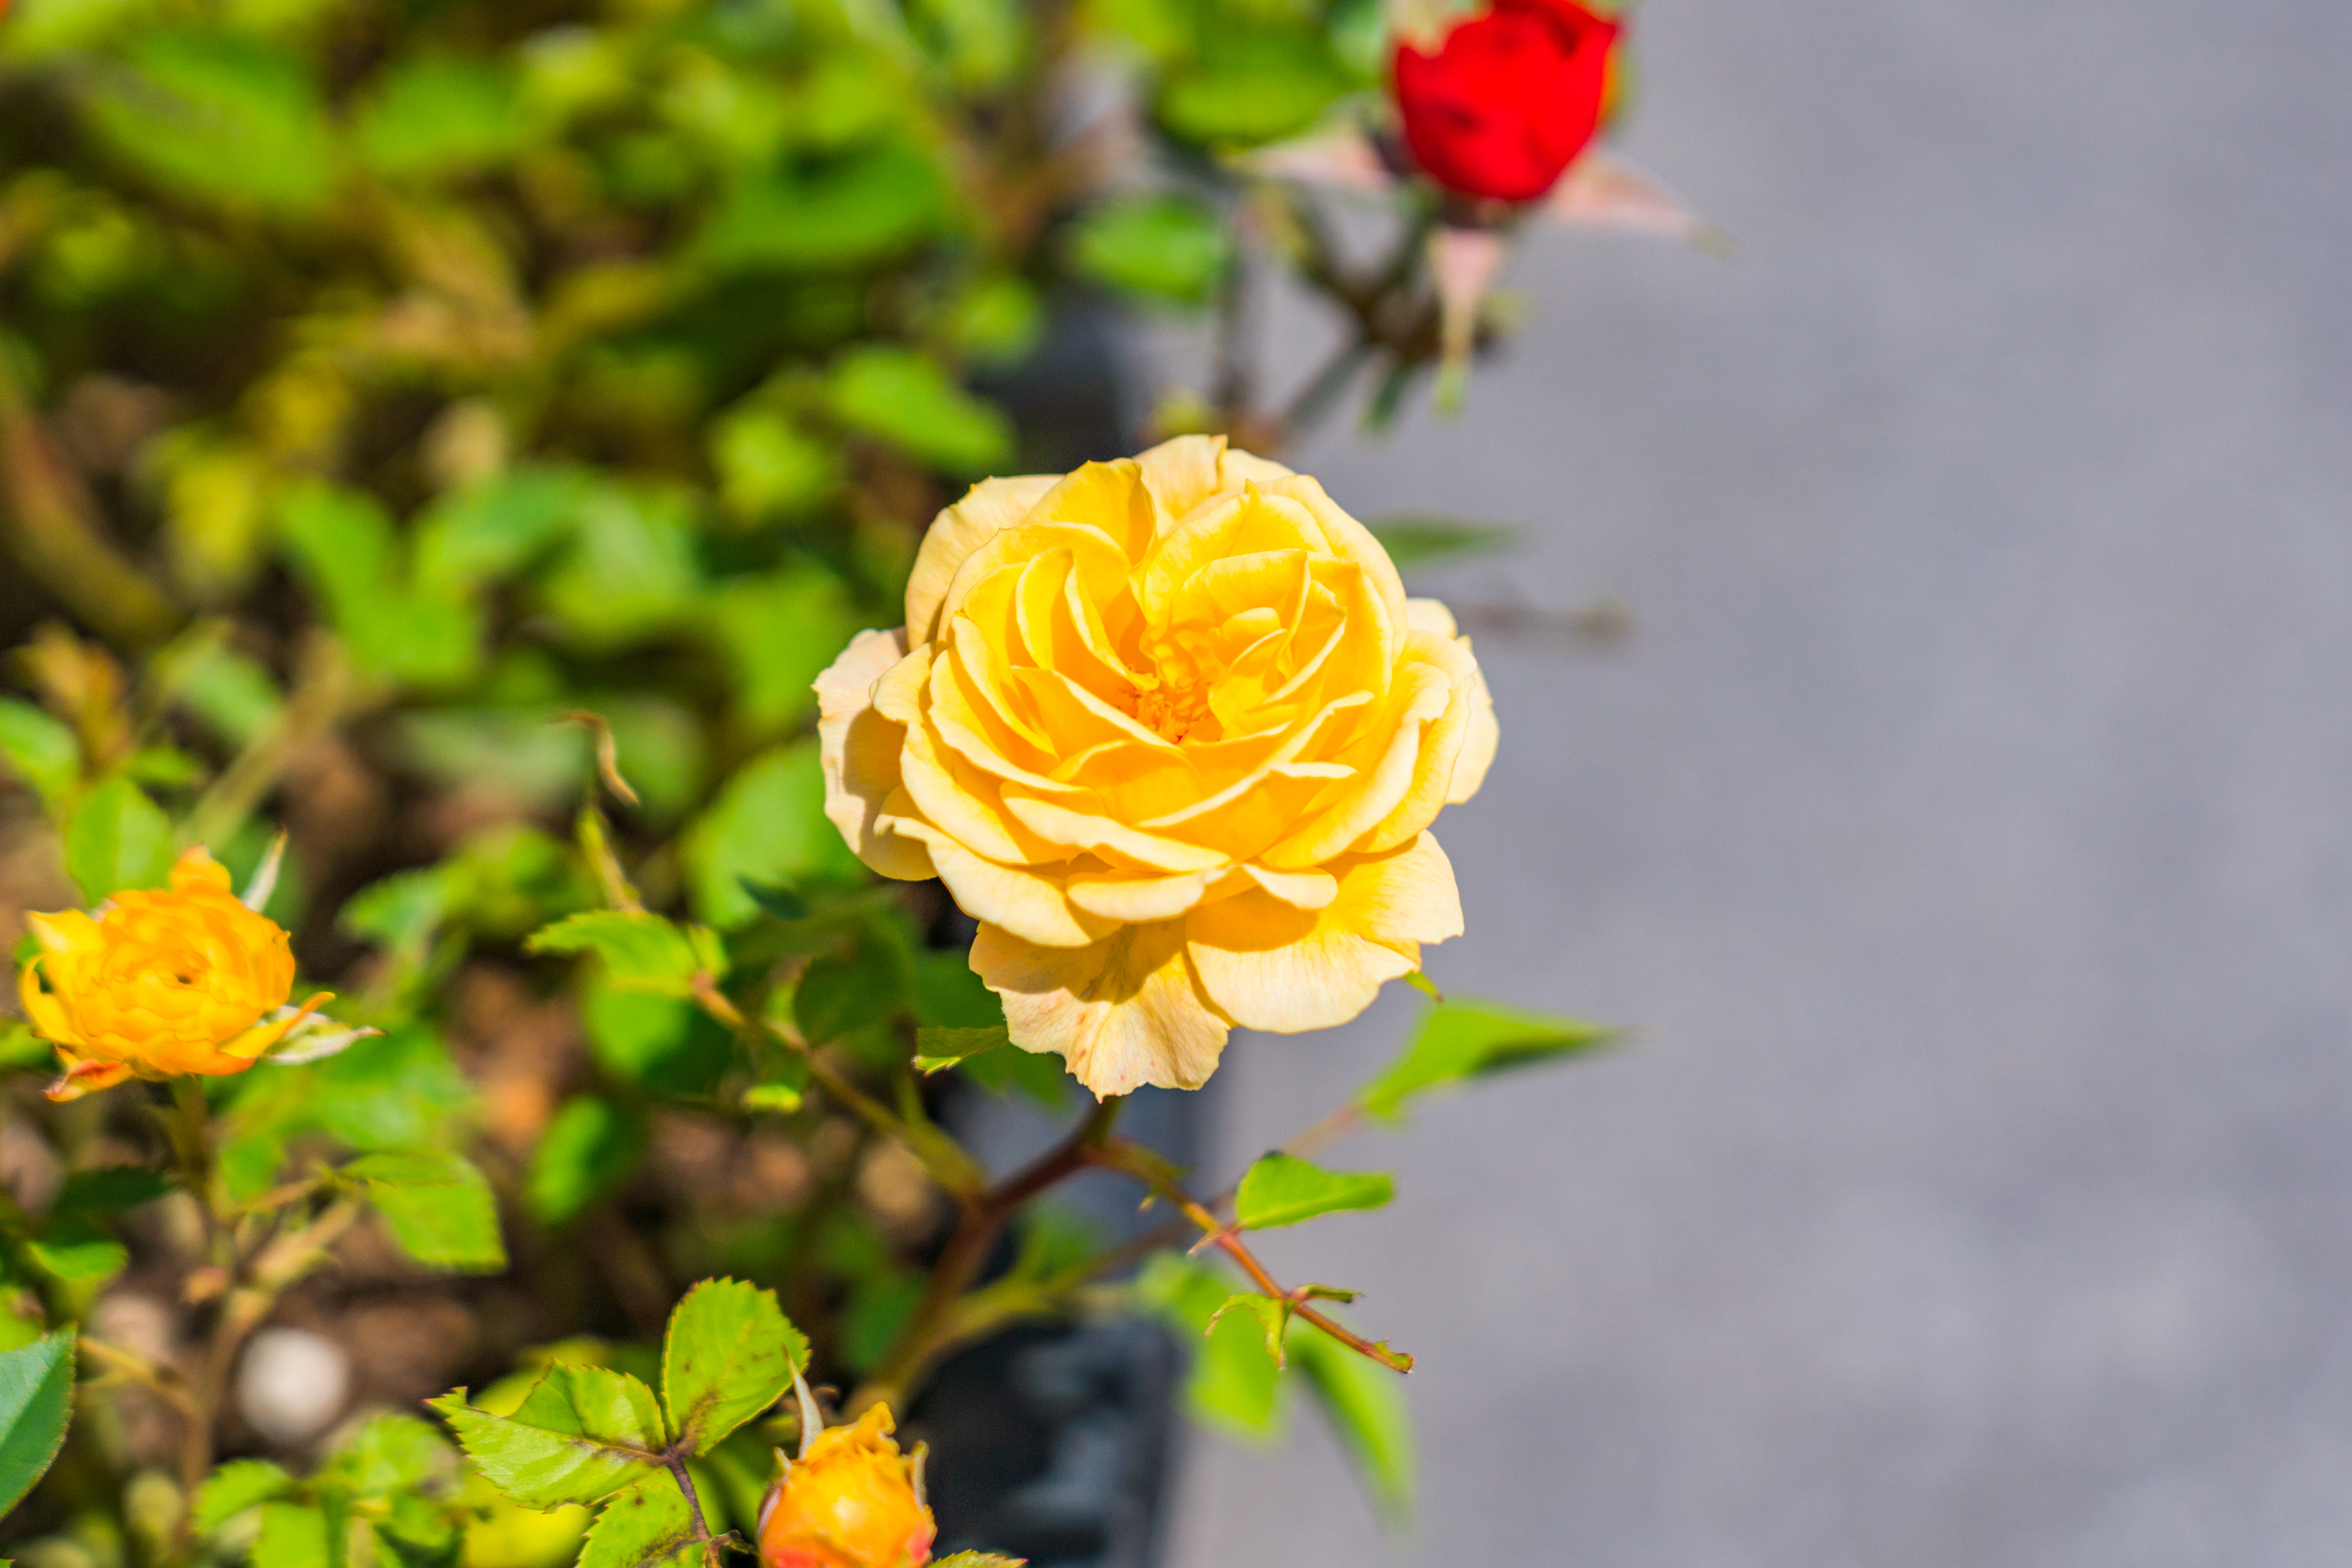
Hanyang University, korea, seoul, summer, rose, yellow rose, petal, yellow, flower, botany, rose family, rose order, flowering plant, plant stem, annual plant, garden roses, peach, herbaceous plant, floribunda, perennial plant, Julia child rose, rosa centifolia, peony, begonia, Hybrid tea rose, camellia, wildflower